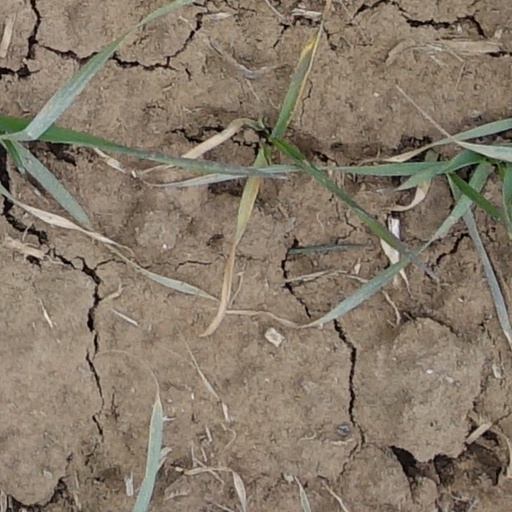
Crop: wheat